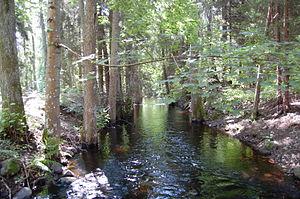
L’Emån est un fleuve du Sud de la Suède. Sa faune piscicole est variée, avec au moins 32 espèces de poissons. L'écomusée de l'Emåns, aménagé dans un ancien moulin à aubes de Bodafors, montre la richesse écologique de la vallée. Un parcours didactique de 4 km a été aménagé le long des berges.